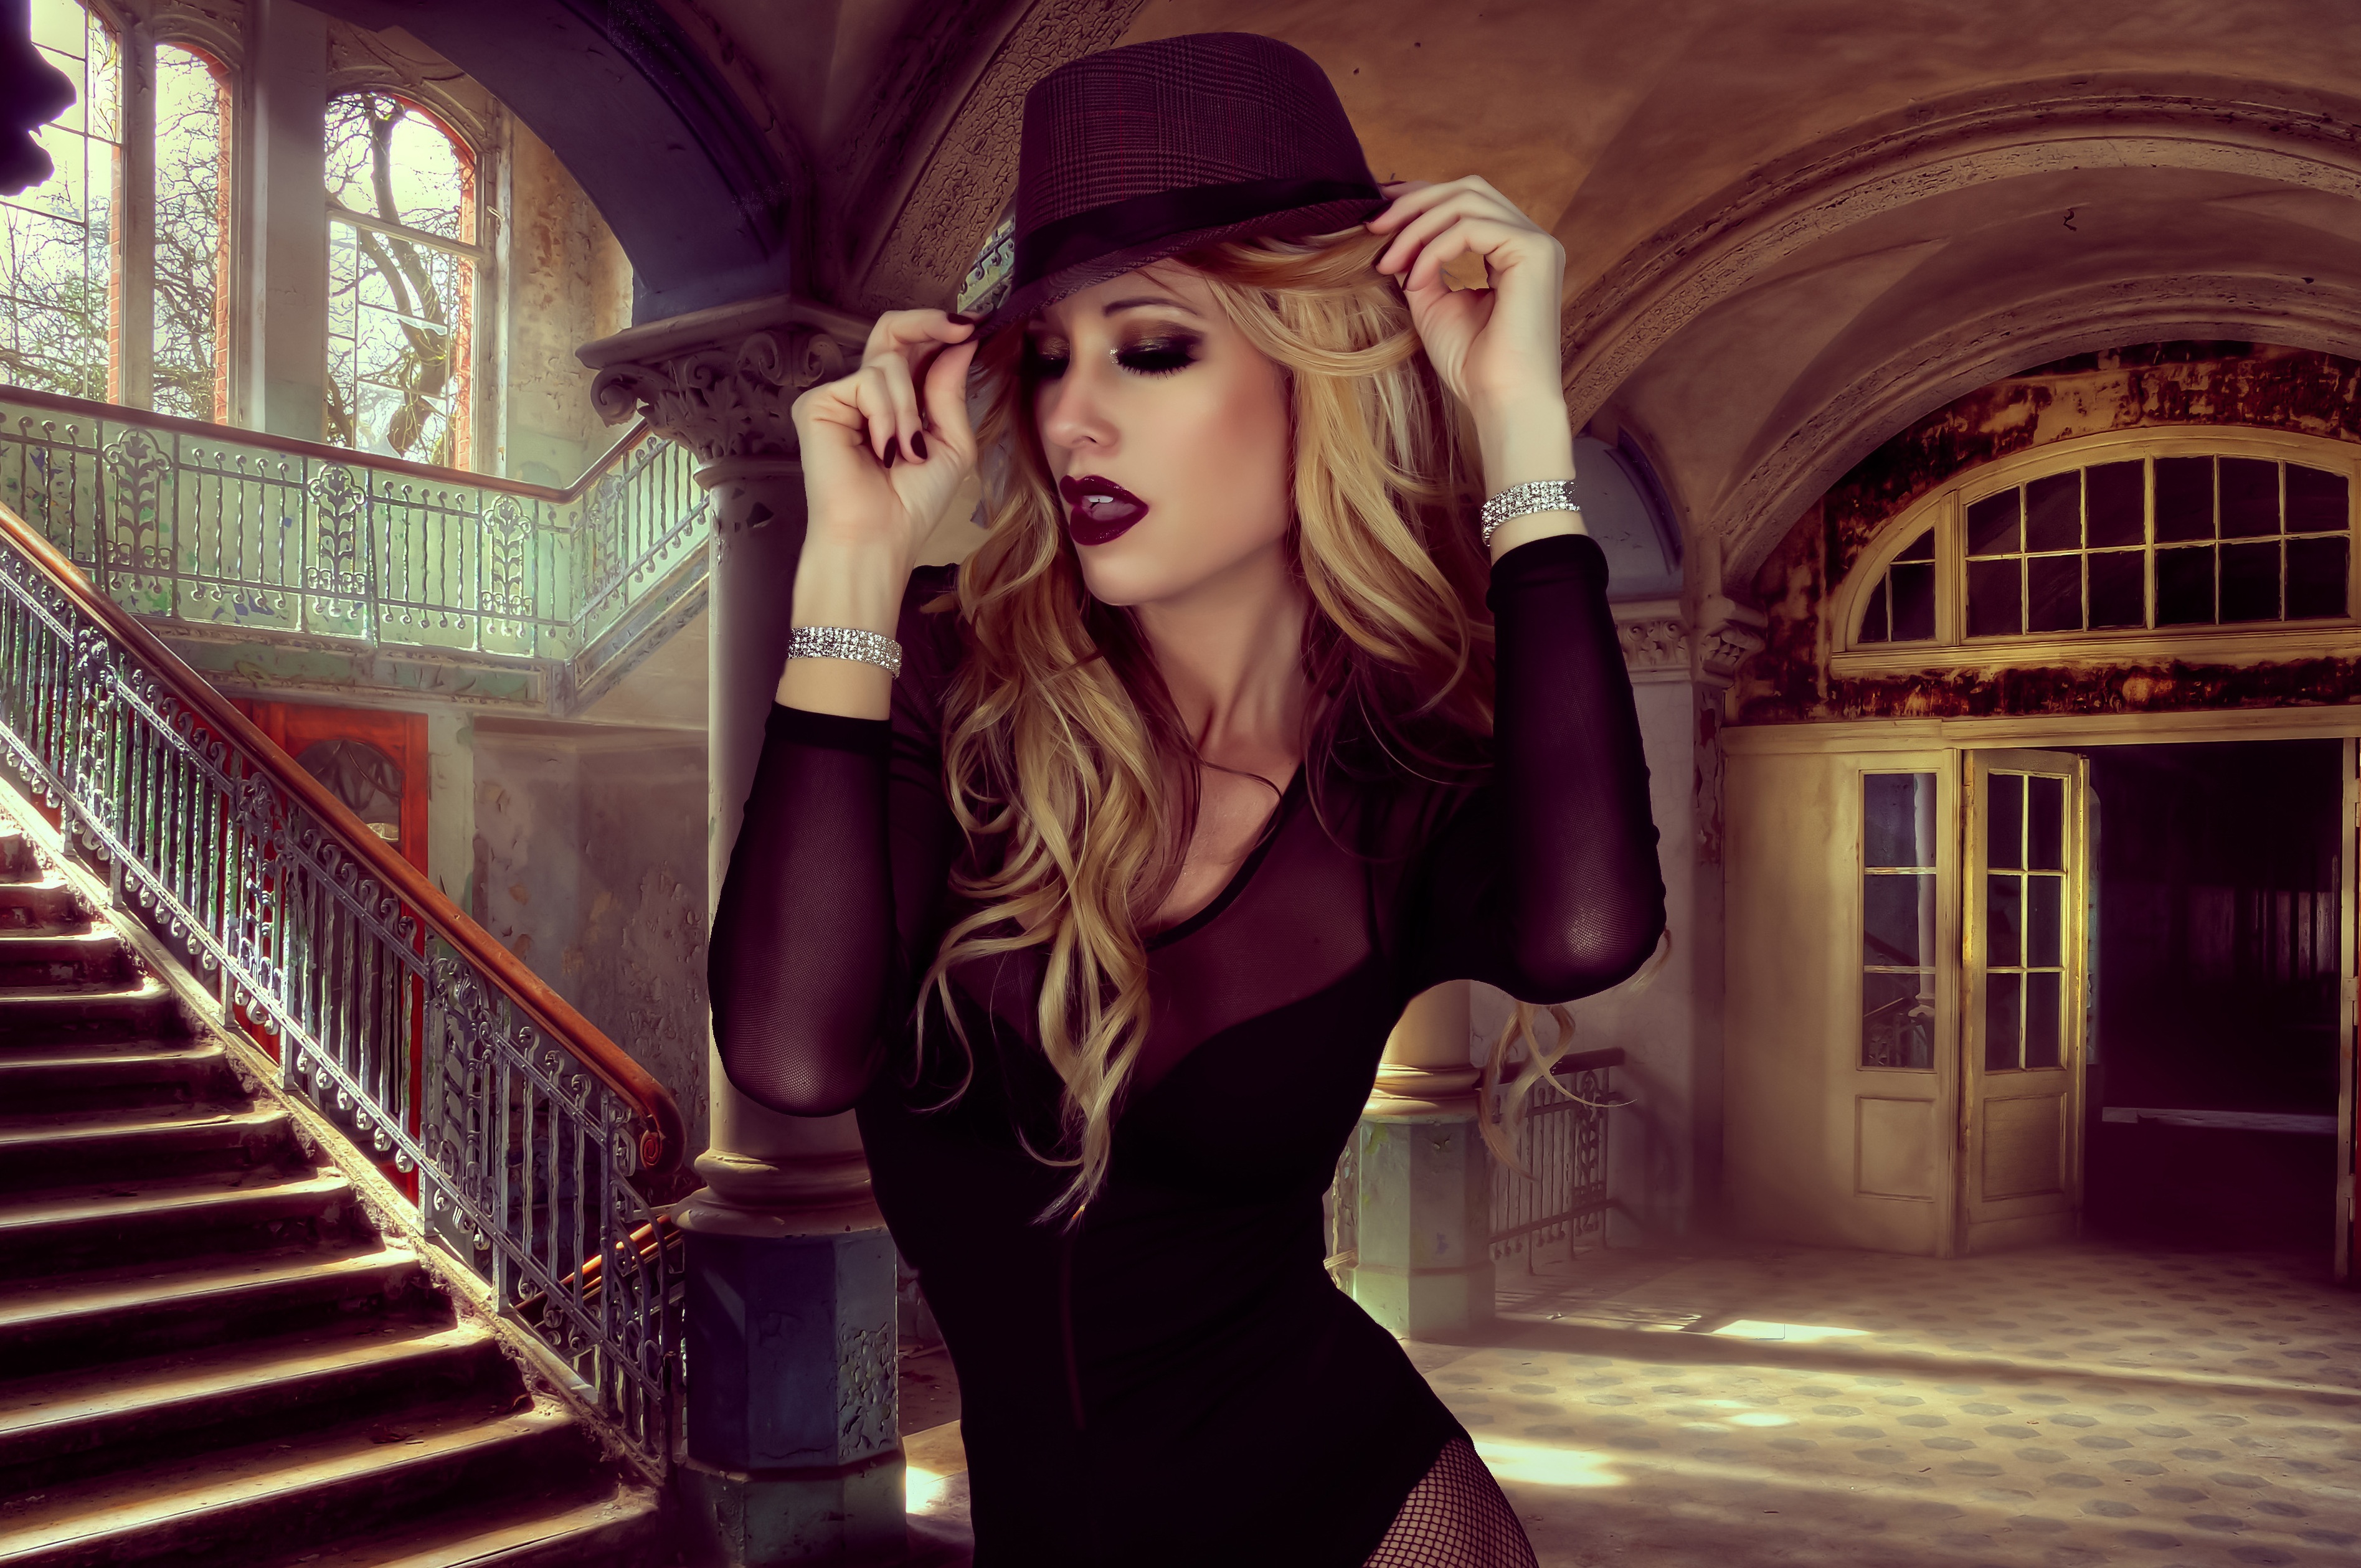
girl, woman, photography, portrait, model, hat, fashion, lady, blonde, photograph, style, image, pretty, filter, photoshoot, glamour, screenshot, photo shoot